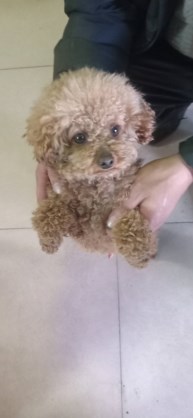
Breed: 7449-n000128-teddy